Lighthouse clock

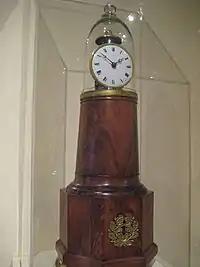
A 1825–30 lighthouse timepiece by Simon Willard

A lighthouse clock is a type of mantel clock manufactured in the U.S. from 1818 through 1830s by the American clockmaker Simon Willard, having the dial and works exposed beneath a glass dome on a tapered, cylindrical body.